Holmenkollbakken

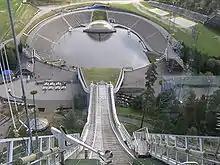
View from the old tower in summer; in the off-run is Besserudtjernet, with the stage visible opposite the in-run

The hill is part of Holmenkollen National Arena, which also consists of a combined cross-country skiing and biathlon stadium, the normal hill Midtstubakken. Along with Granåsen in Trondheim and Lysgårdsbakken in Lillehammer, Holmenkollen is one of three normal and large hill national arenas for ski jumping and Nordic skiing. The hill is the most popular tourist attraction in Norway, and has roughly one million visitors each year. Holmenkollbakken is co-located with Holmenkollen Ski Museum, which presents the history of skiing. It has a simulator which allows the public to visualize a ski jump in the hill. The hill record is , set by Anders Jacobsen in 2011, and the women's record is set by Anette Sagen in 2006.